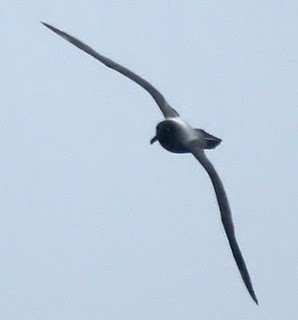
the bird is black with a long wing span and short beak.
this bird has a short black bill, a long black wing, and a dark black crown.
the grey seagull has very long wings and a black head.
a gray bird with very long wings, a black head, and a white back.
this bird is black in color with a black beak, and black eye rings.
a black bird with long wings flying, with a short beak, and maybe a white spot on it's back.
this is a large black bird with a huge wingspan and a small beak.
this aerodynamic bird has is dark grey with a lighter grey back, very long, streamlined wings, a short tail, and a pointed bill.
this is a dark gray bird with a black head and a beak that curves down at the tip.
this bird has dark black feathers and long triangular wings.
Species: Sooty Albatross